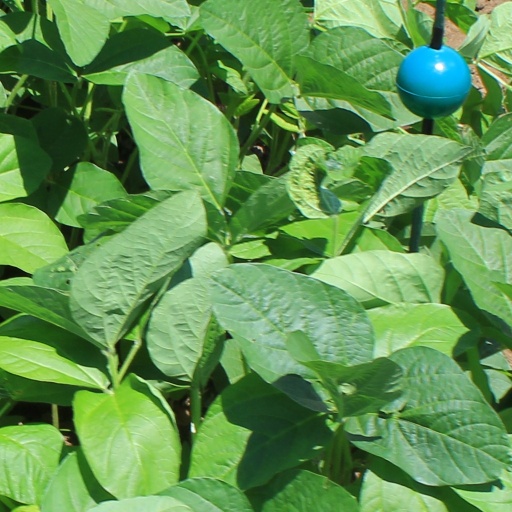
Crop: soybean